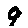
Label: 9